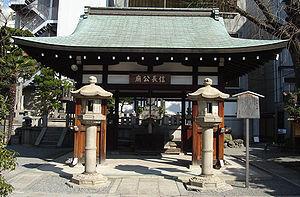
Le Honnō-ji est un temple bouddhiste de la secte Nichiren situé à Kyoto au Japon. Son honzon est le mandara-honzon du daimoku.